Anthony Perkins

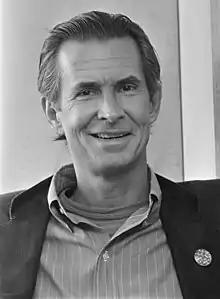
Perkins in 1983

Perkins reprised his role as Norman Bates in "Psycho II" (1983), which was a commercial success. That same year, he was approached by former partner Tab Hunter to appear in "Lust in the Dust", a Western comedy. Perkins declined the role, and it was the last time the two saw each other. Shortly thereafter, Perkins traveled to Australia to star in the mini-series "For the Term of His Natural Life" (1983), which received strong viewership ratings.